Boeing KC-135 Stratotanker

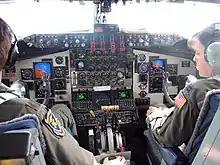
Flight deck of KC-135R; instrument panel has been modified under the Pacer-CRAG program

In the 1980s, the first modification program retrofitted 157 Air Force Reserve (AFRES) and Air National Guard (ANG) tankers with the Pratt & Whitney TF33-PW-102 turbofan engines from 707 airliners retired in the late 1970s and early 1980s. The modified tanker, designated the KC-135E, was 14% more fuel-efficient than the KC-135A and could offload 20% more fuel on long-duration flights. Only the KC-135E aircraft were equipped with thrust reversers for aborted takeoffs and shorter landing roll-outs. The KC-135E fleet has since either been retrofitted as the R-model configuration or placed into long-term storage ("XJ"), as Congress has prevented the USAF from formally retiring them. The final KC-135E, tail number "56-3630", was delivered by the 101st Air Refueling Wing to the 309th Aerospace Maintenance and Regeneration Group (AMARG) at Davis–Monthan Air Force Base in September 2009.